Protestation at Speyer

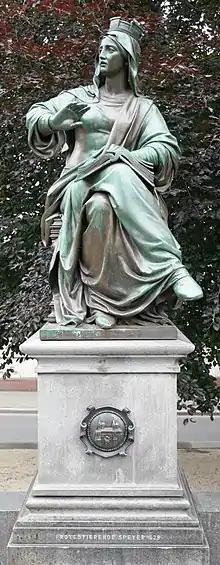
The "Protesting Speyer", part of the Luther Monument in Worms

Eight years earlier, Martin Luther was banned by the Holy Roman Empire at the Diet of Worms of 1521. Emperor Charles V wanted to end the religious unrest between the Catholic majority and the evangelical minority at the Second Diet of Speyer. Lutheran Heresy and the resulting religious strife did not figure in his political plans.